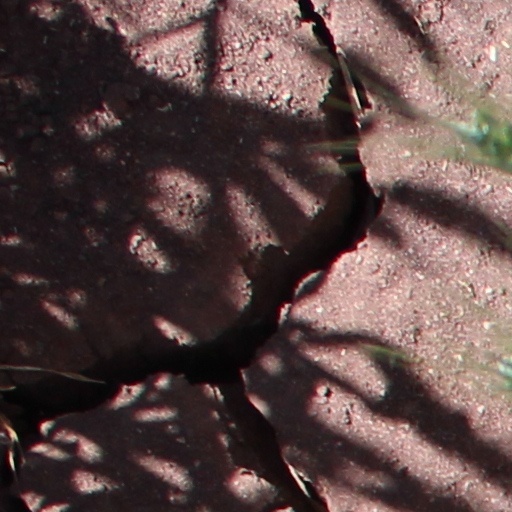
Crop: wheat